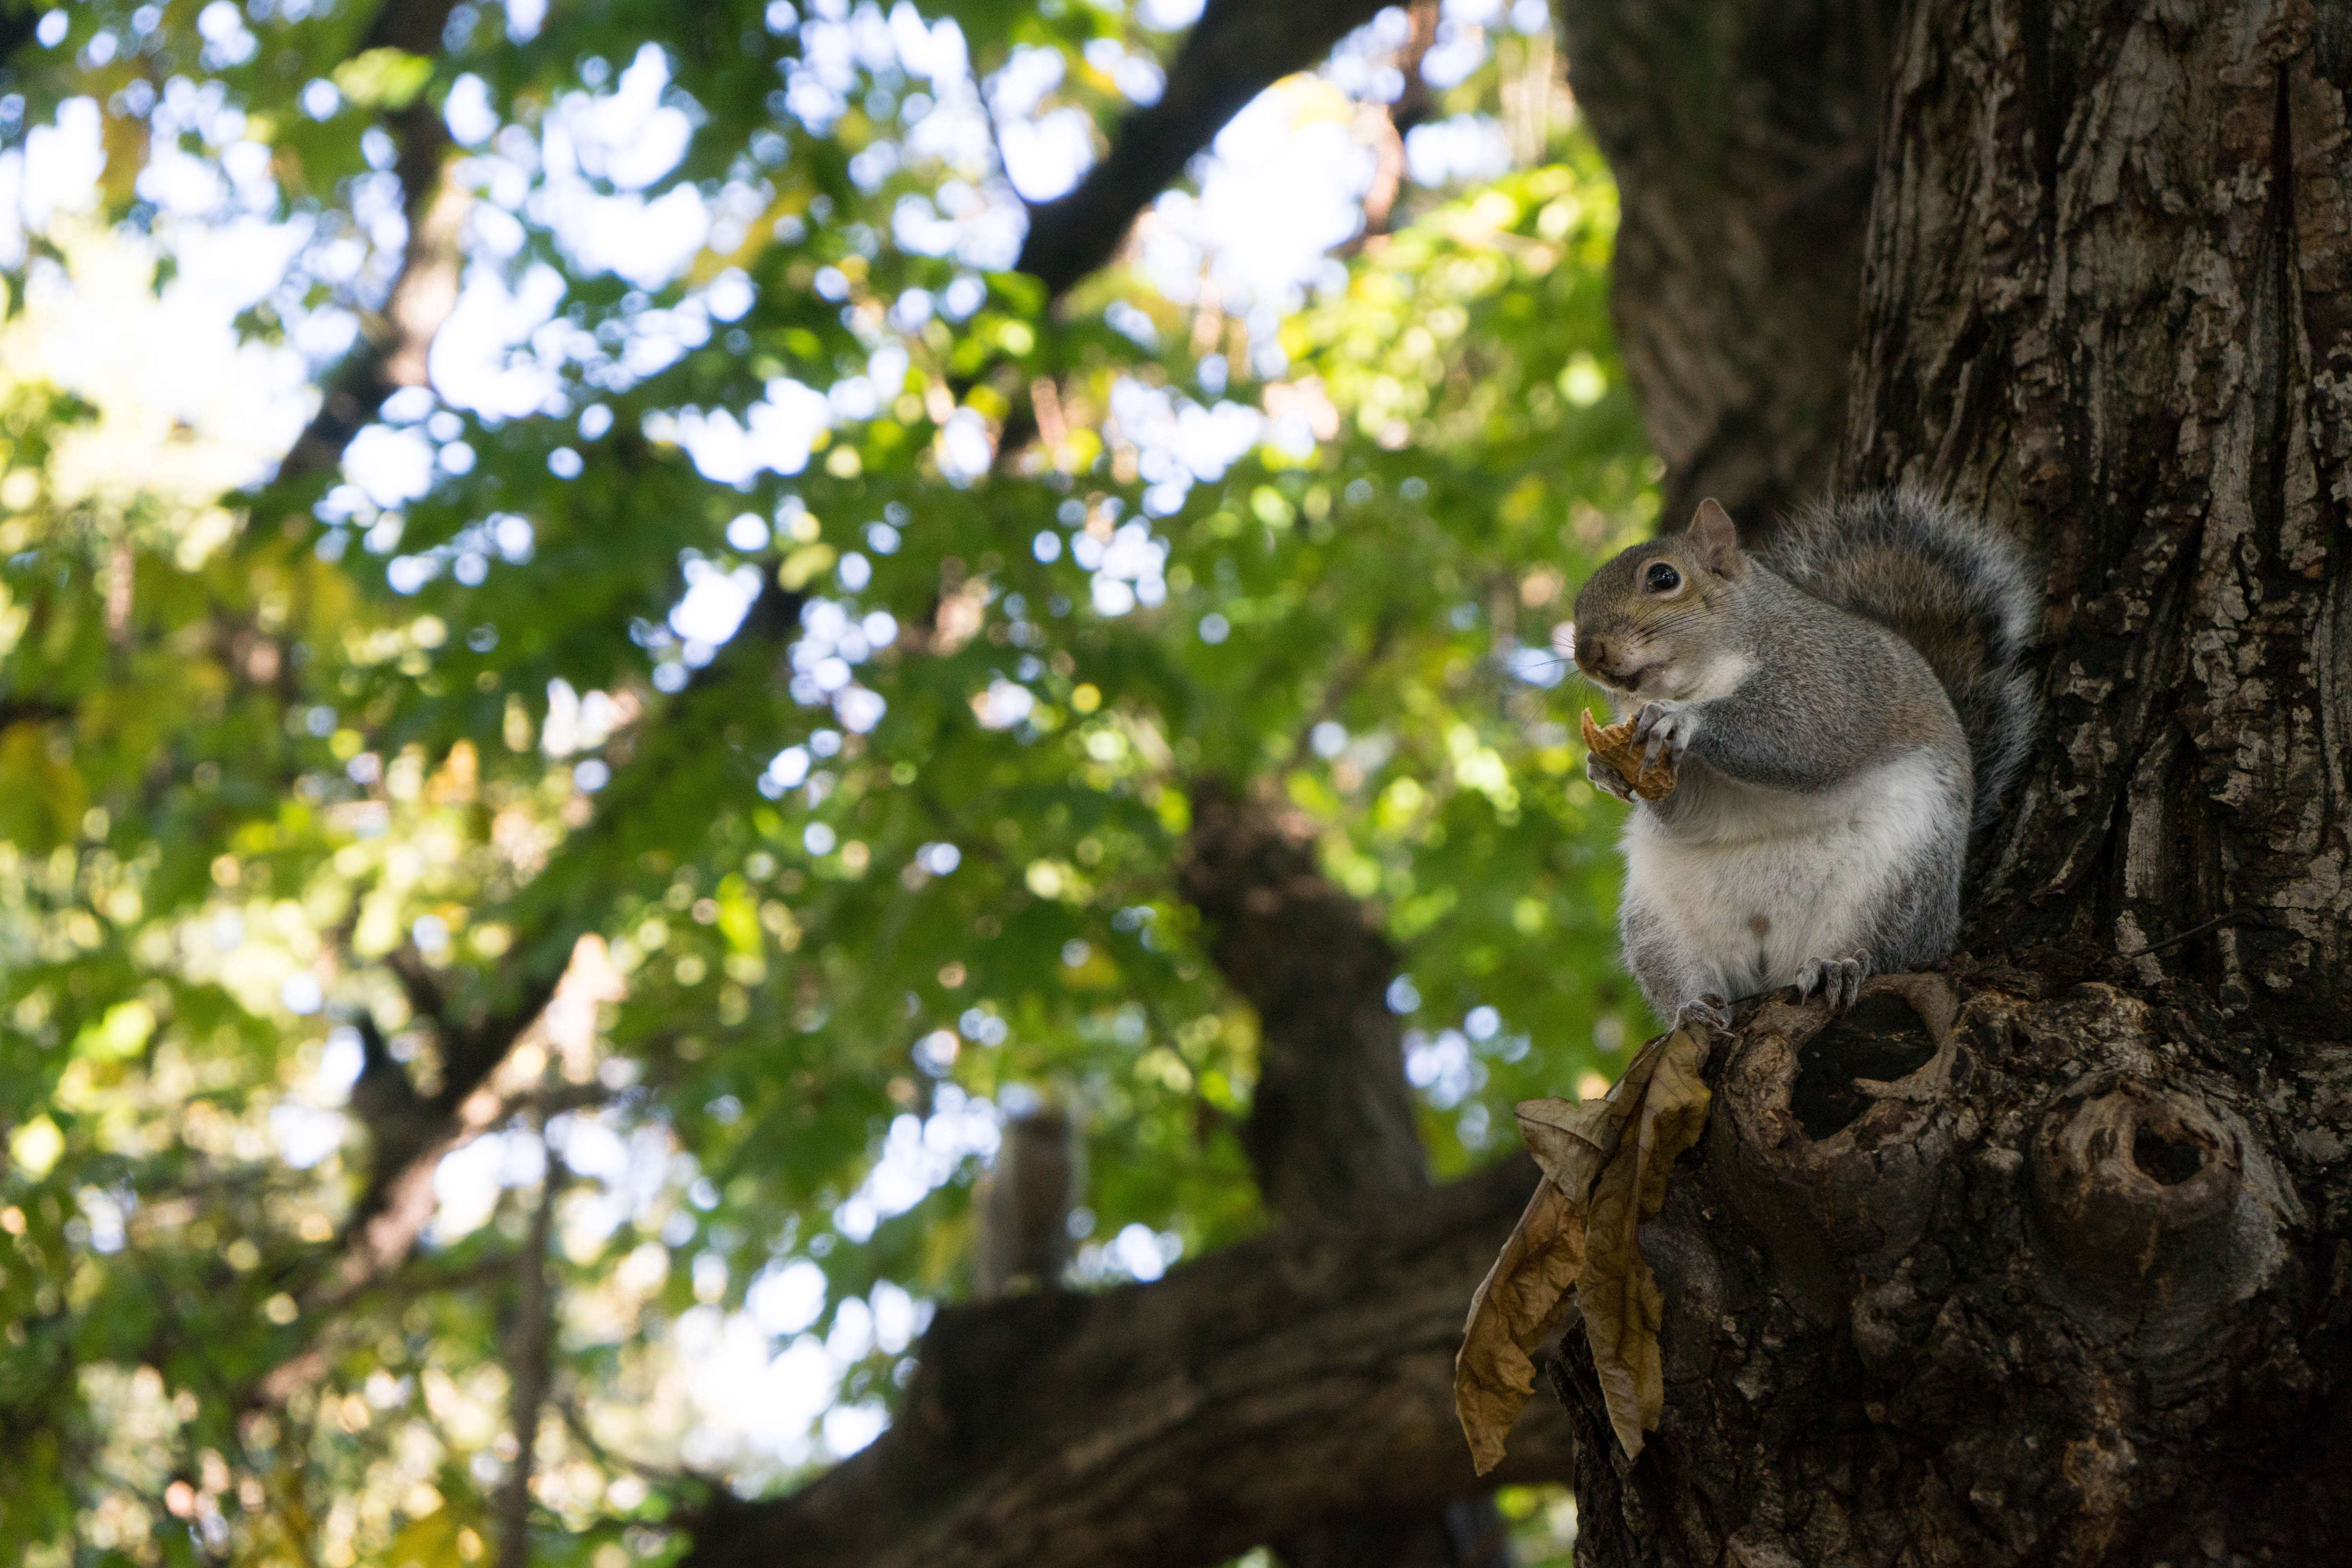
squirrel, tree, wildlife, trunk, grey squirrel, nature reserve, branch, plant, rodent, leaf, woody plant, chipmunk, sunlight, organism, adaptation, fox squirrel, fawn, forest, woodland